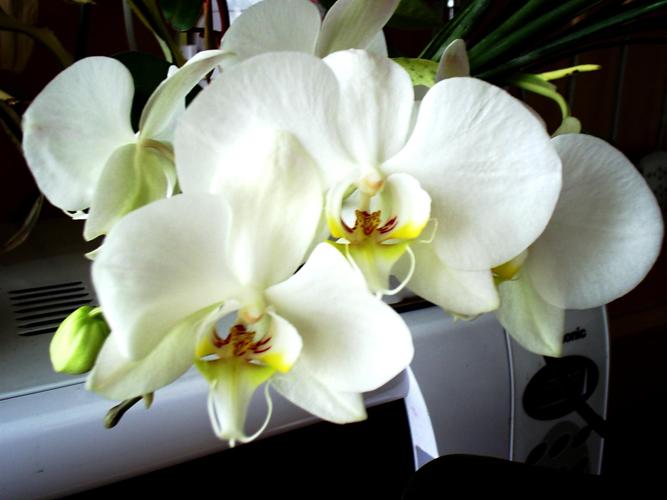
Label: moon orchid